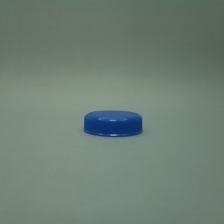
Color: blue
Cap type: standard cap